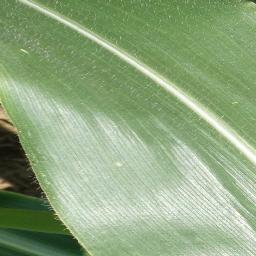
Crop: corn
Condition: (maize)_healthy